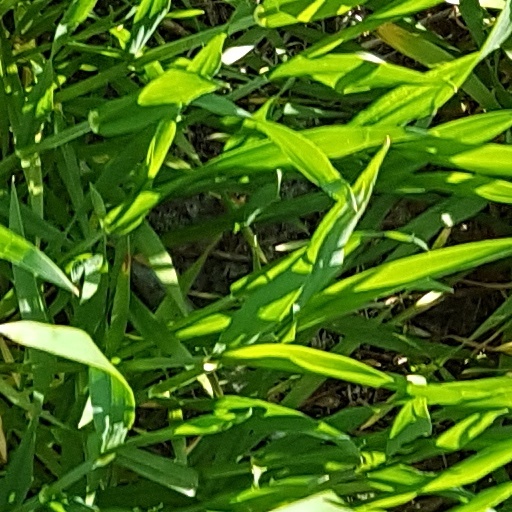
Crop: wheat